Los Peñasquitos Lagoon

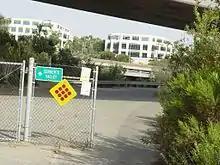
north end of the closed section of Sorrento Valley Road

In 1996, the northernmost portion of Sorrento Valley Road skirting the very edge of the lagoon between Carmel Valley Road and Carmel Mountain Road was closed in order to build Pump Station 65. The road remained closed during the Interstate 5/805/56 interchange improvements, and on February 25, 2003, the San Diego City Council voted to permanently close it and convert the corridor to a bike path/multi-use trail. Closing the road has improved access to a wildlife corridor for deer, fox, coyote, bobcat and spotted skunk to enter and exit the Preserve.